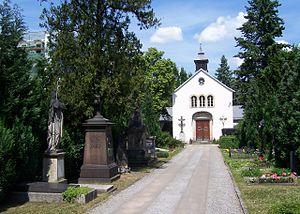
L'ancien cimetière catholique est l'un des cimetières les plus anciens de Dresde, en Saxe. Il se situe dans le quartier de Friedrichstadt, sur la rive gauche de l'Elbe. Ce cimetière fut fondé sous le règne d'Auguste le Fort en 1720-1721, souverain catholique d'un pays protestant, l'Électorat de Saxe, et fut motivé par le mariage de son fils, Frédéric-Auguste II avec l'archiduchesse Marie-Josèphe.